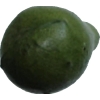
Label: green_avocado